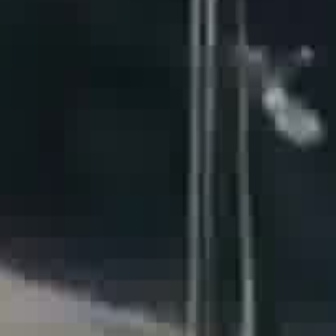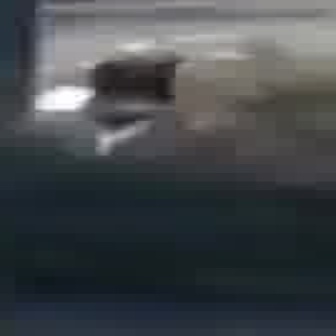
  Please identify the target specified by the bounding box [221,32,330,141] in the first image and locate it in the second image. Return the coordinates in [x_min,y_min,x_max,y_max] format.
Answer: [74,41,189,156]